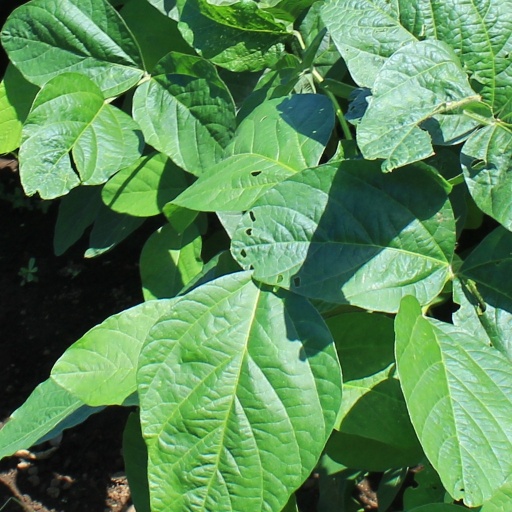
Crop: soybean